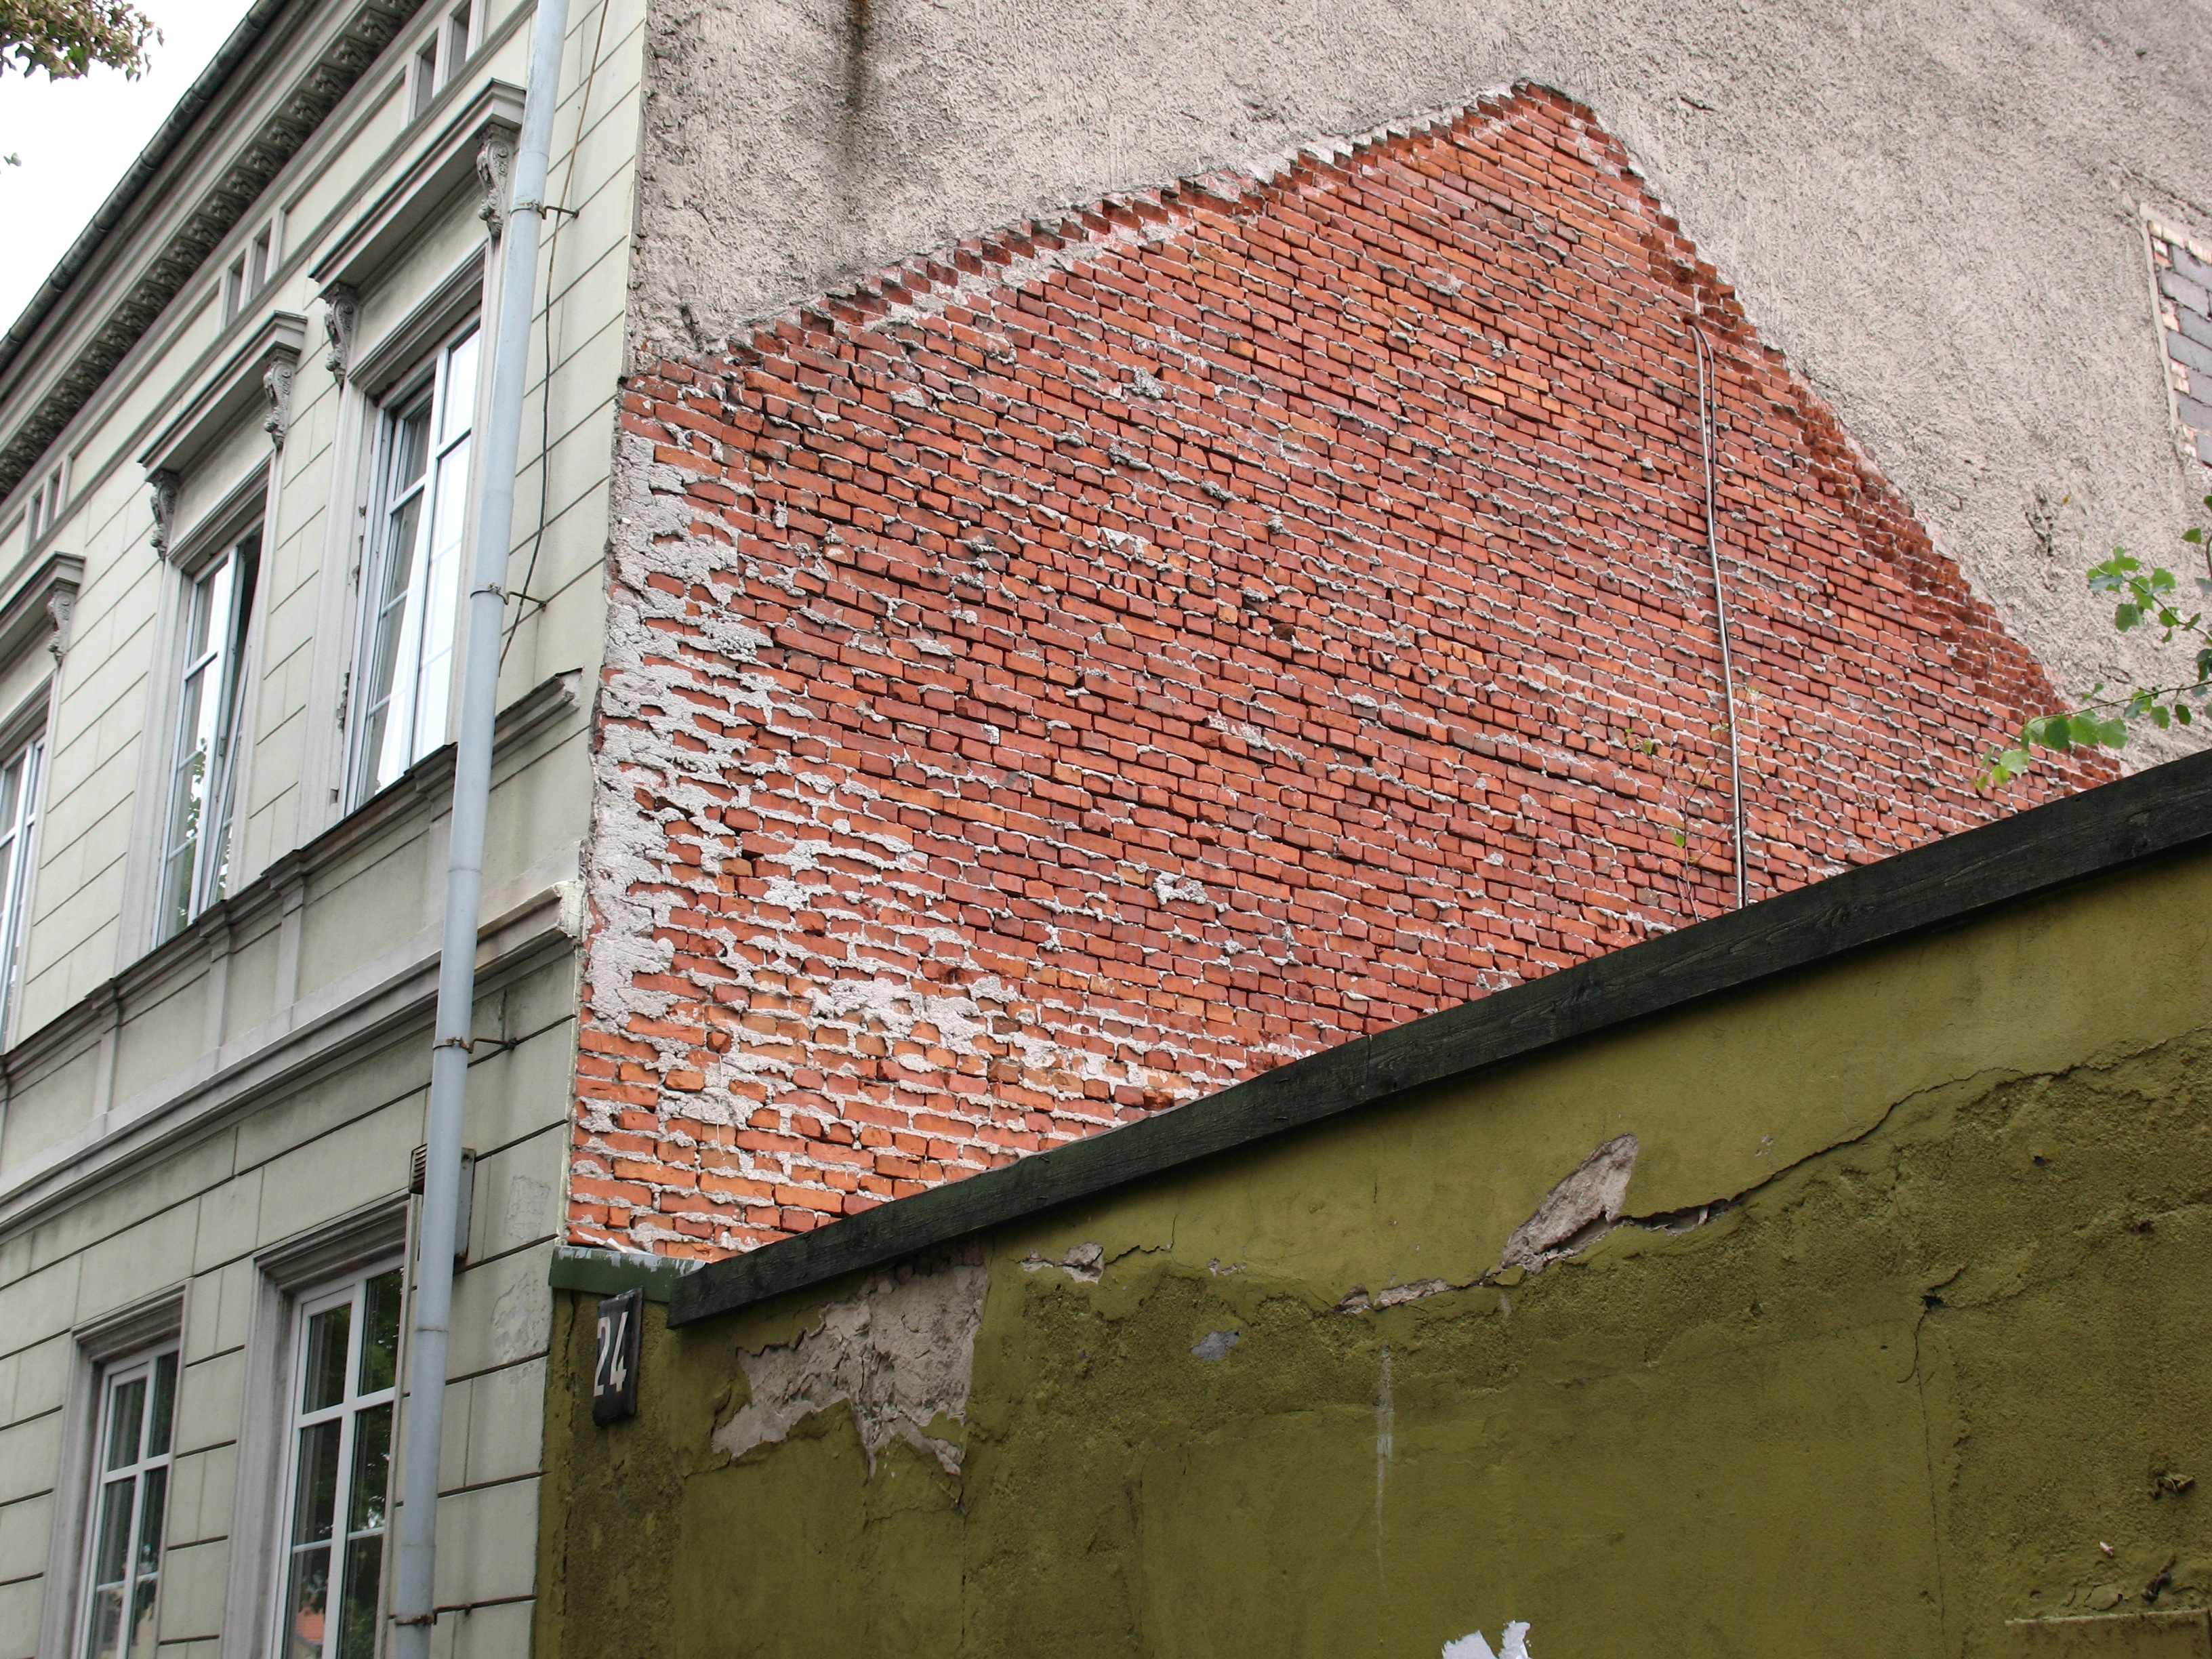
architecture, house, window, roof, building, city, wall, facade, brick, material, brickwork, lithuania, neighbourhood, urban area, residential area, klaipeda